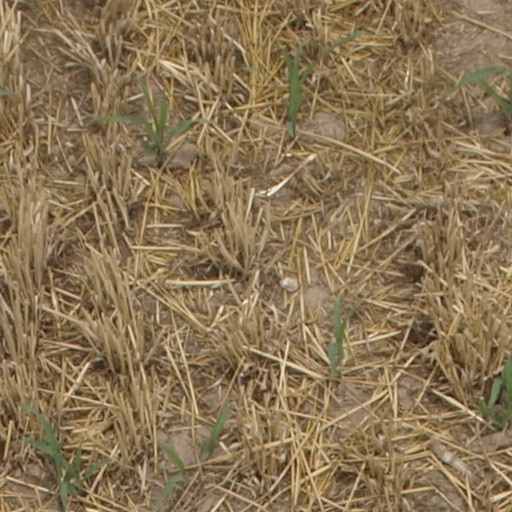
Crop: maize; corn